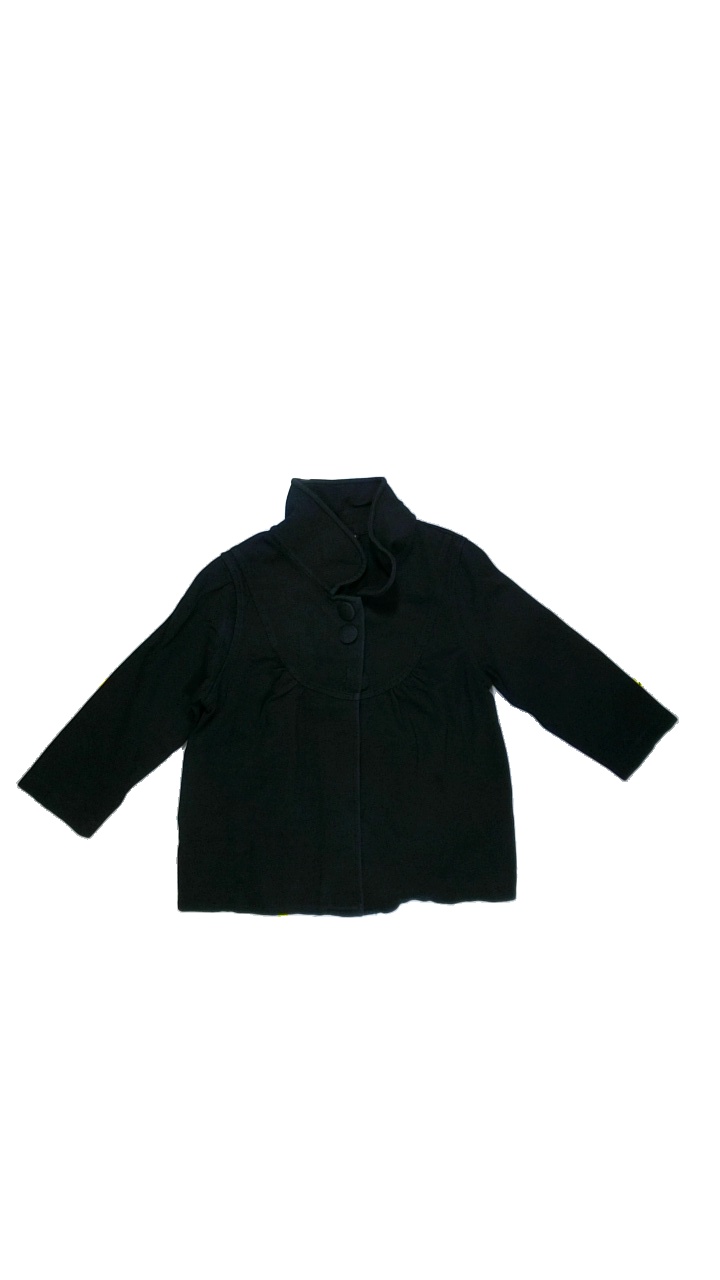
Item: Cardigan (Ladies)
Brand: H&m
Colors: Black
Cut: Regular, Collar
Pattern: Plain
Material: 100%cotton
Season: All
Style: No trend
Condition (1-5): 2
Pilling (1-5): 4
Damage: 1
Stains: Yes
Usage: Export
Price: <50